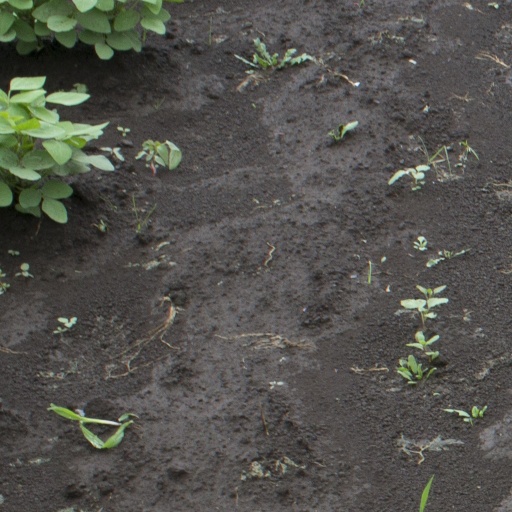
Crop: soybean